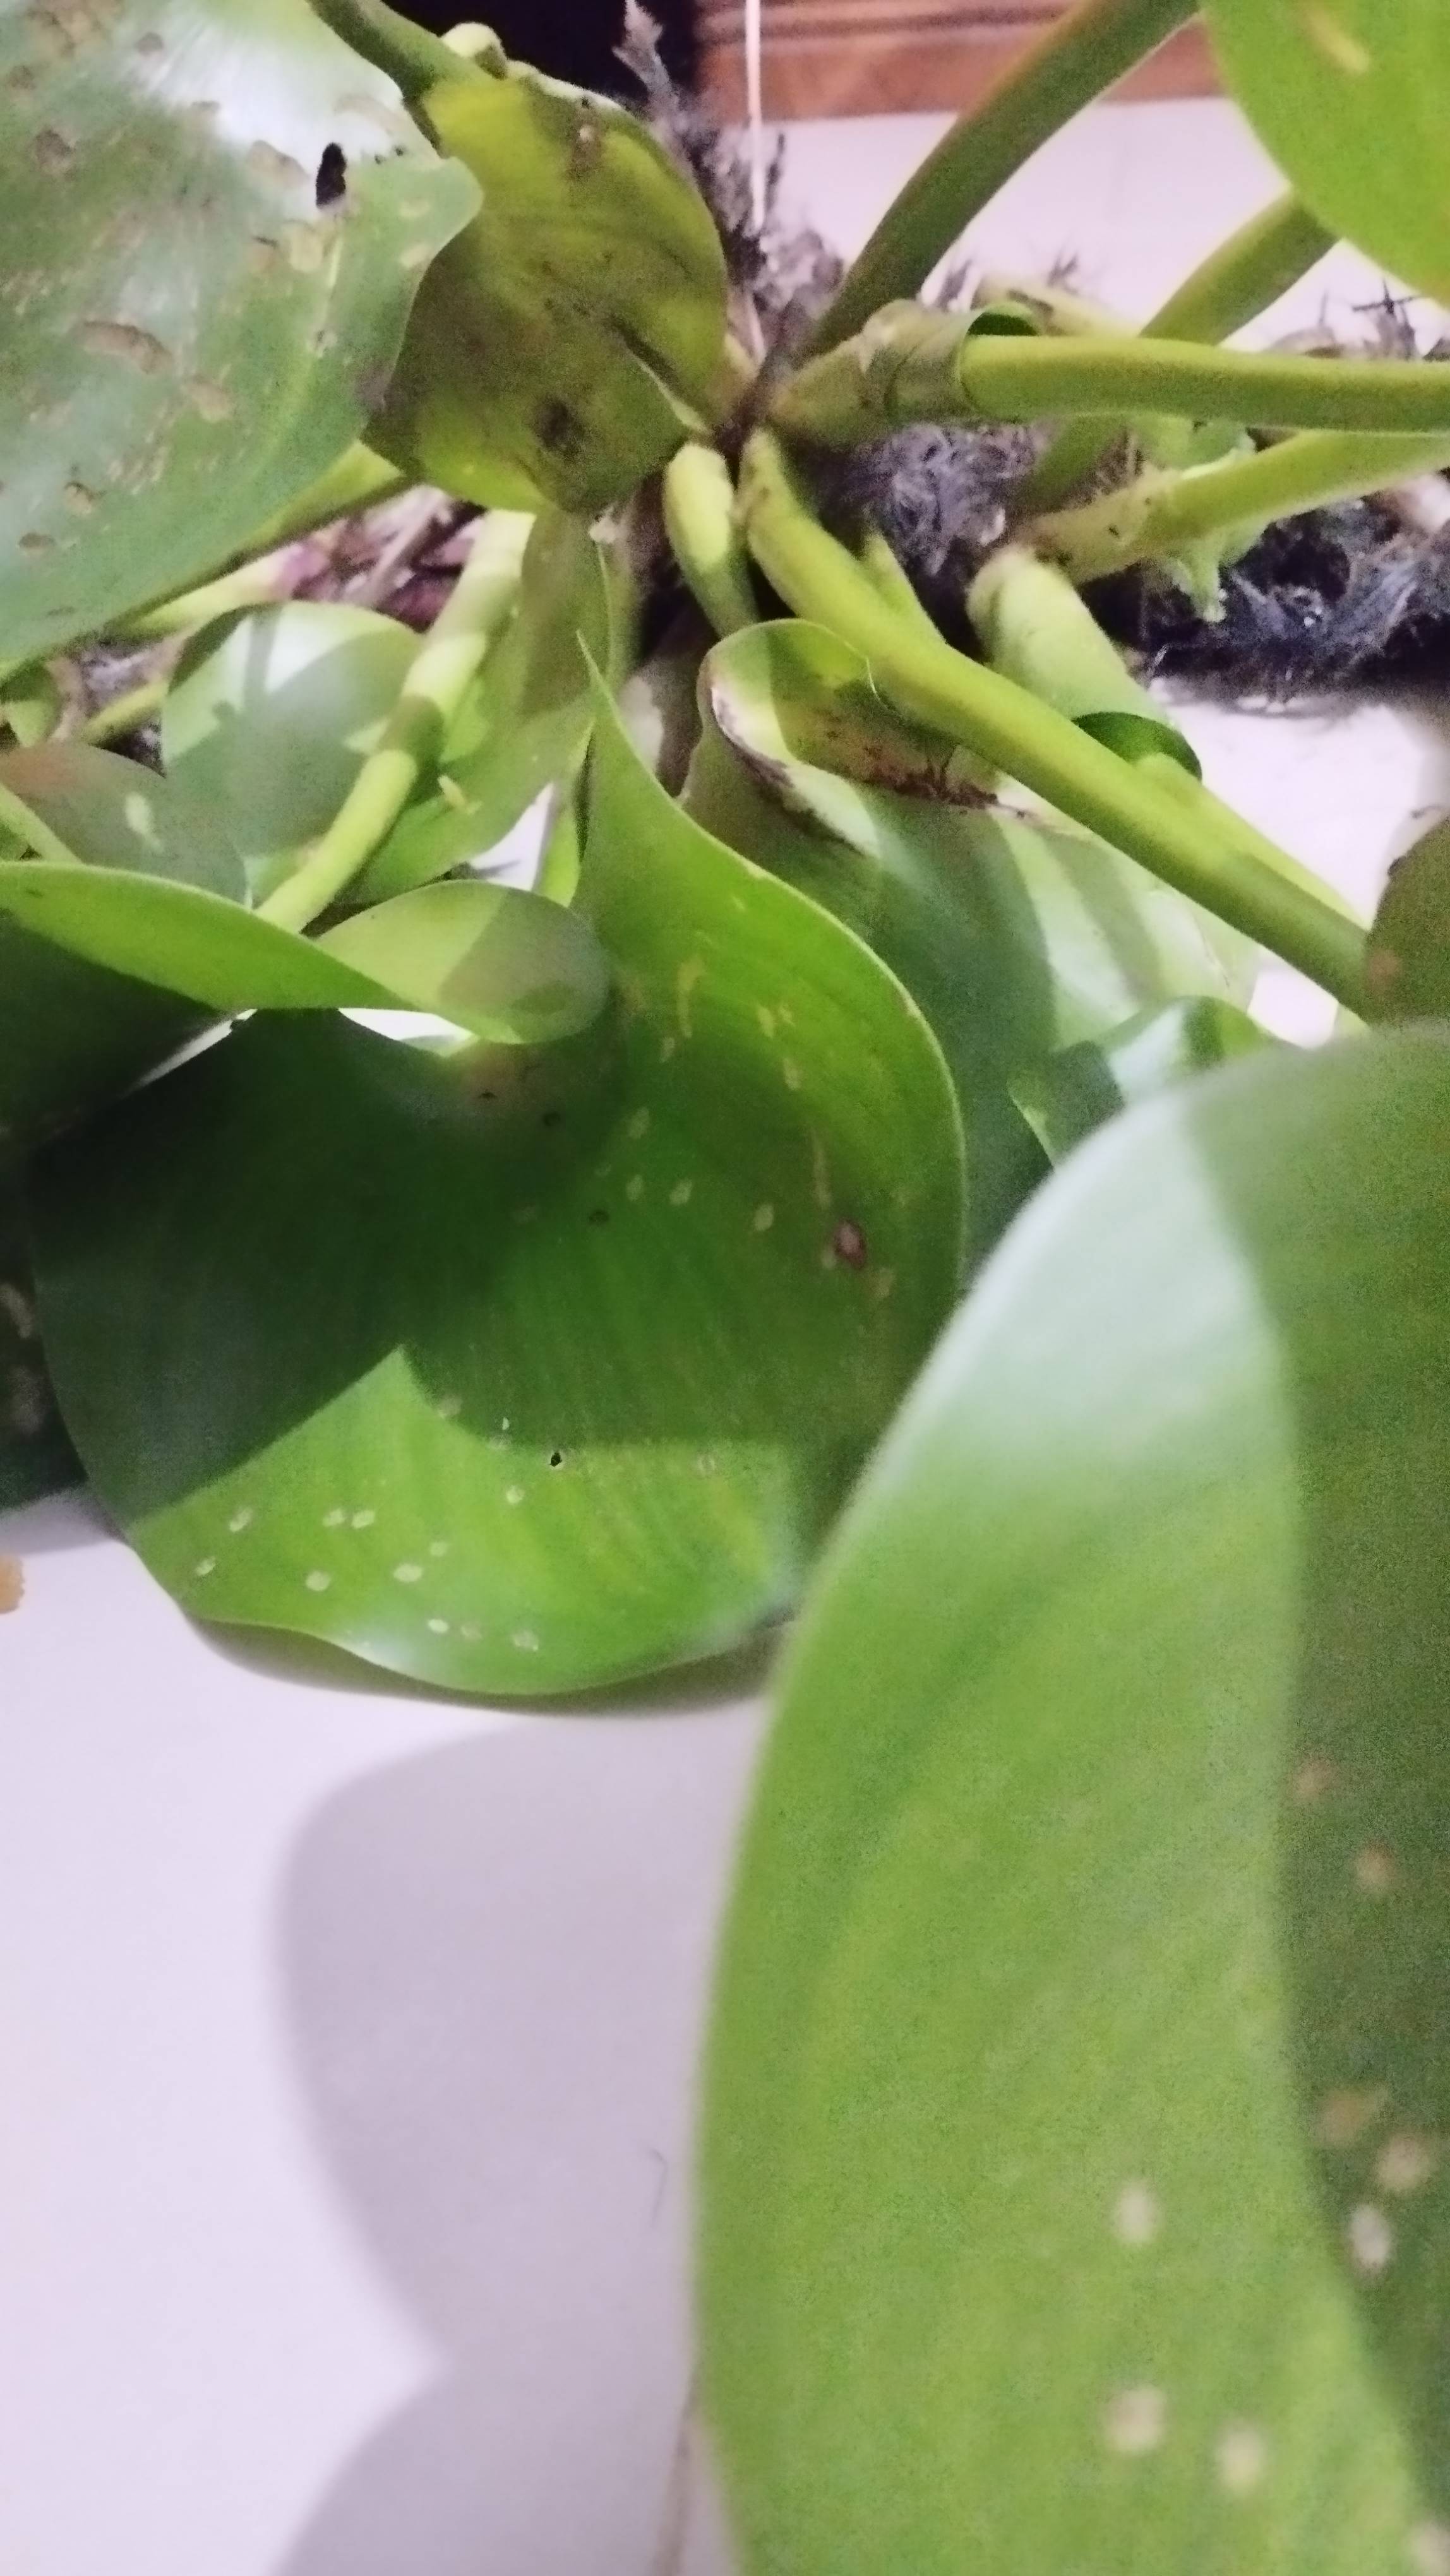
Species: Common Water Hyacinth (Eichornia crassipes)